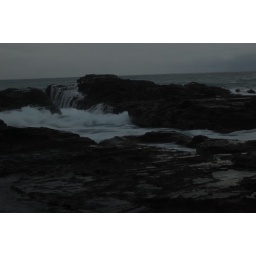
Attempting to capture the mood of the ocean as the water crashes over the rocks